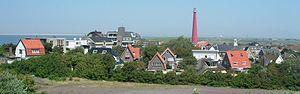
Huisduinen est un village de la commune néerlandaise du Helder, dans la province de la Hollande-Septentrionale. En 2009, le village comptait environ 1 000 habitants.